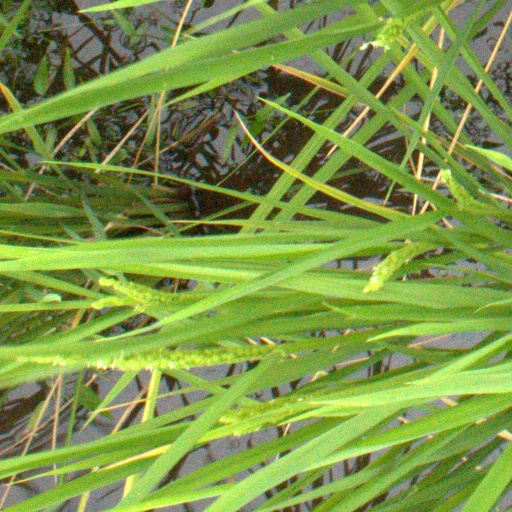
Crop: rice